Dish Dogs

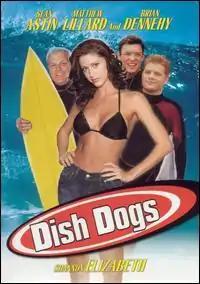
DVD Cover

Dish Dogs is a 2000 American romantic comedy film. It stars Sean Astin and Matthew Lillard and was directed by Robert Kubilos. The film is about the relationship between two friends and when they find love they must both go their separate ways.